Magnus Stenbock

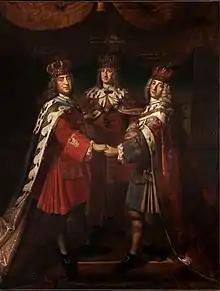
The meeting between the kings Augustus II the Strong (left), Frederick I of Prussia (center) and Frederick IV of Denmark (right) in Potsdam and Berlin between 2 and 17 July 1709.

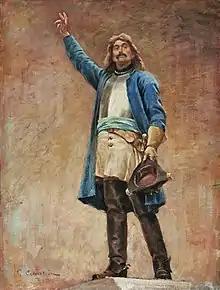
"Magnus Stenbock talks to the people on the staircase of Malmö City Hall in 1709" (1892)

On 4 June 1707, Stenbock arrived in Malmö and reunited with his family at Rånäs Manor, which his wife acquired in 1704. He entered the governor's post on 18 September. At that time, the province was severely crisis-ridden, partly because it was close to Denmark and was depleted of able-bodied men throughout the war, and partly because of administrative mismanagement. Stenbock's predecessor, Rehnskiöld, had remained outside of the province since the outbreak of the war in 1700, and hence Scania's administration had passed over to the deputy-governor, Axel von Faltzburg. von Faltzburg was considered an invisible leader due to his weakness, corruption and disinterest, so administrative responsibilities were distributed between various bailiffs and officials, who spent their time in turf wars, despoilments and arbitrary exercises of power, which angered the Scanian peasantry.